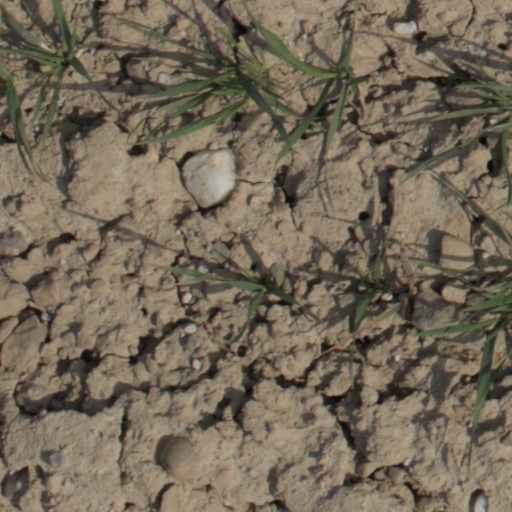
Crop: wheat